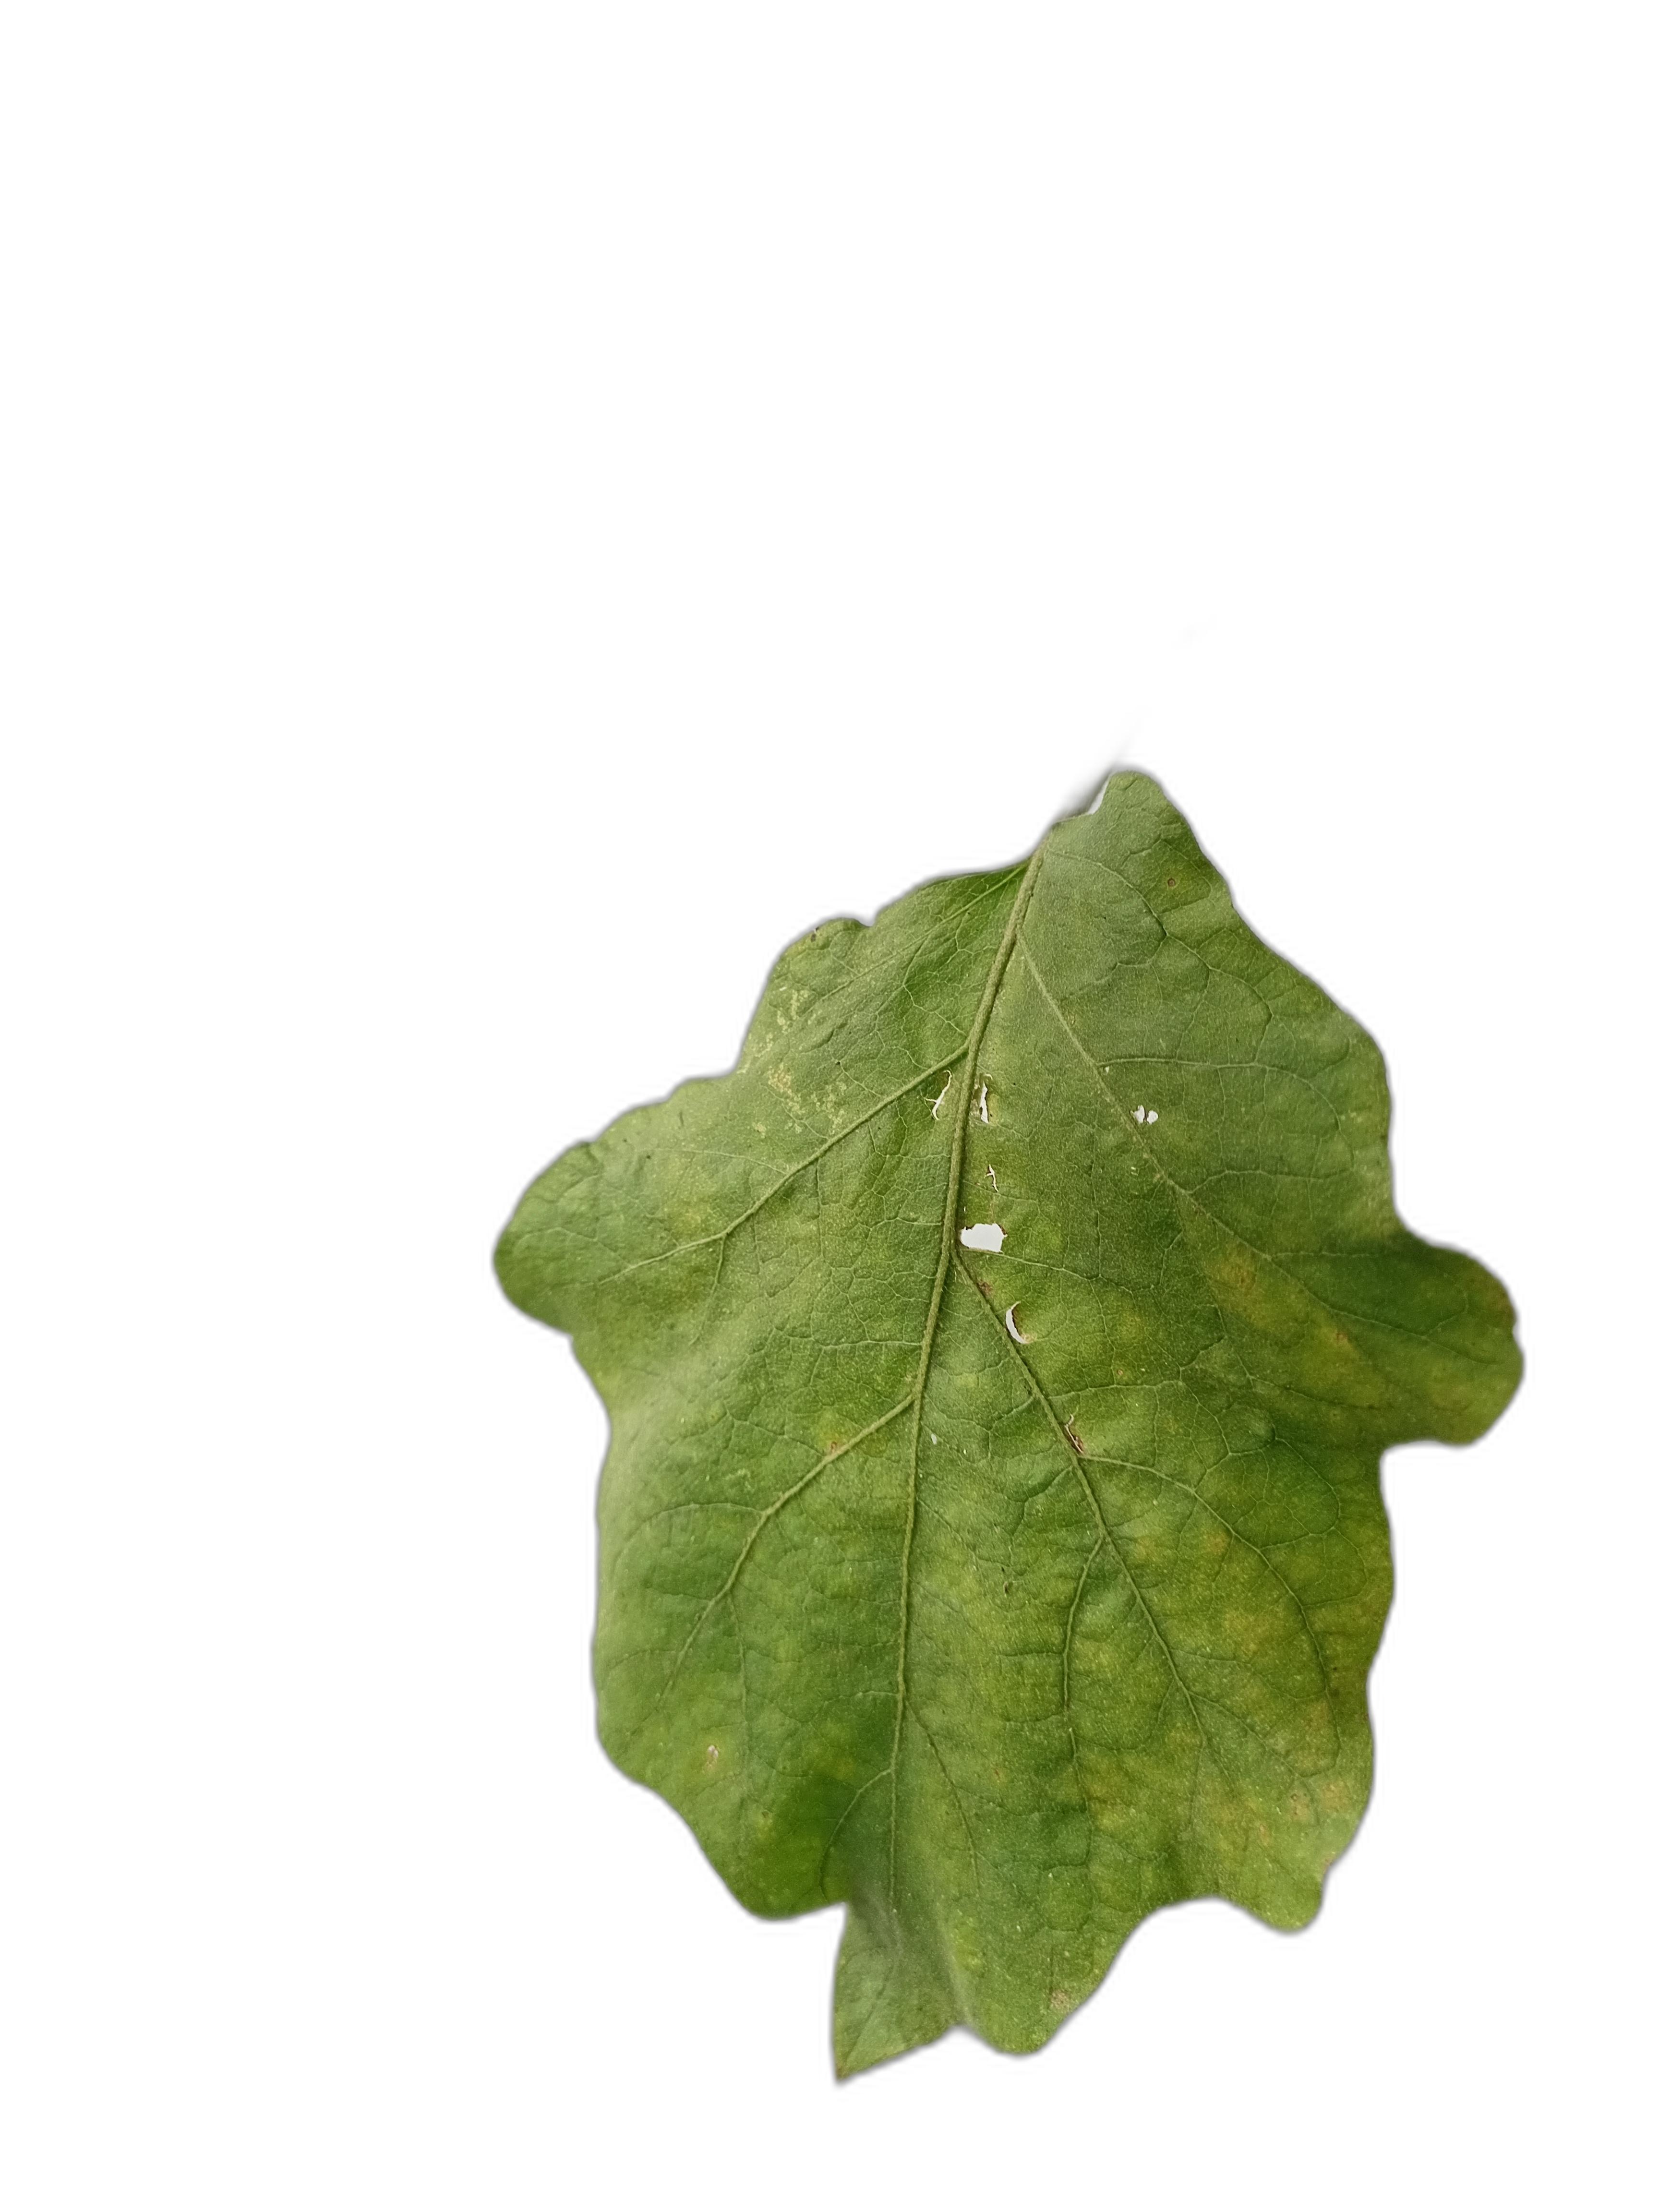
Label: Insect Pest Disease